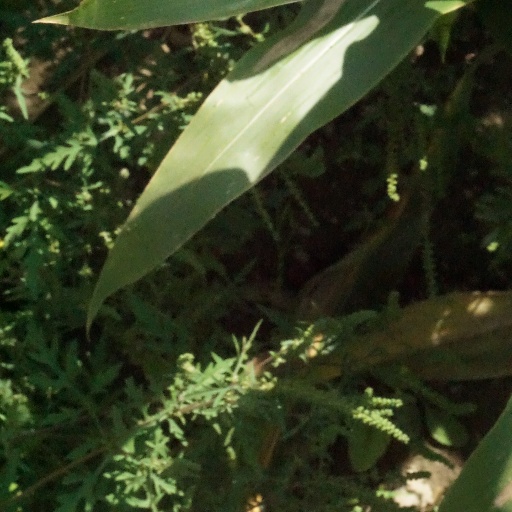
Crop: maize; corn